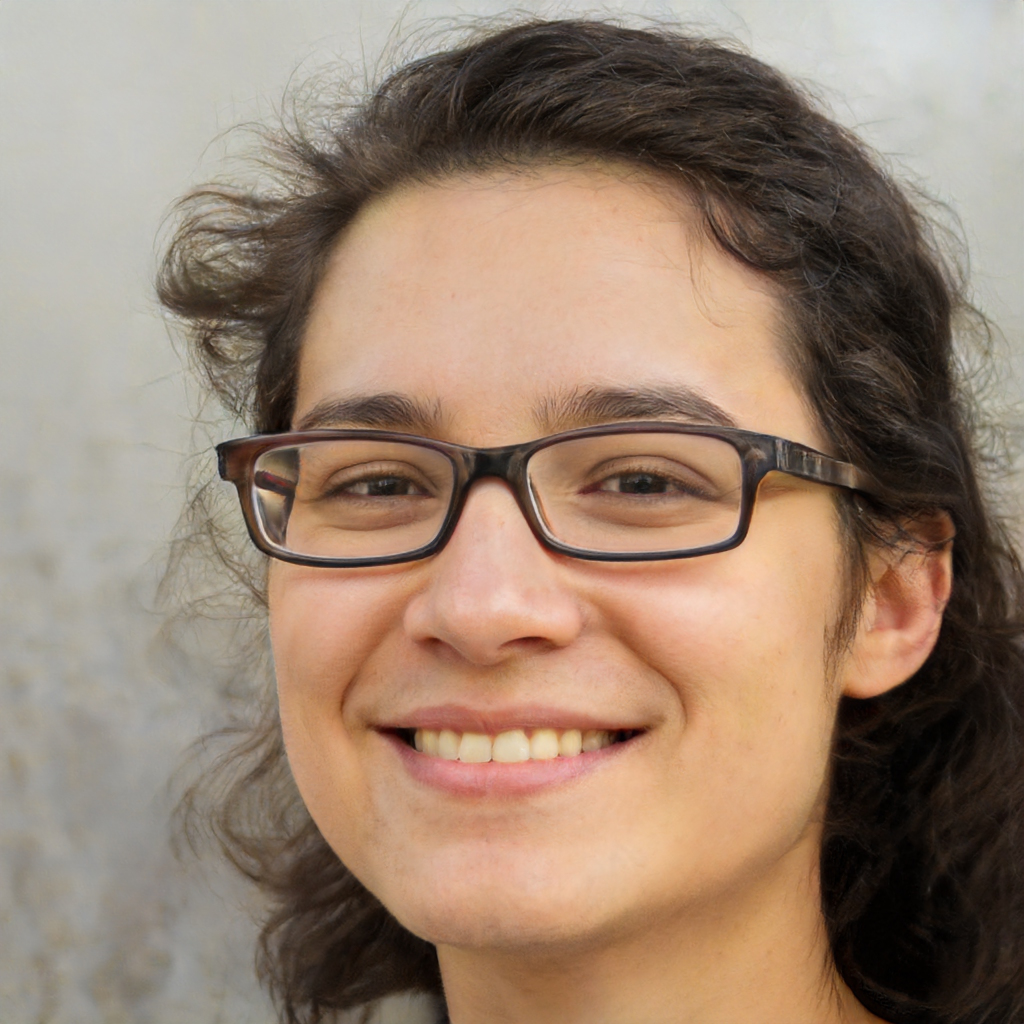
Label: Colored